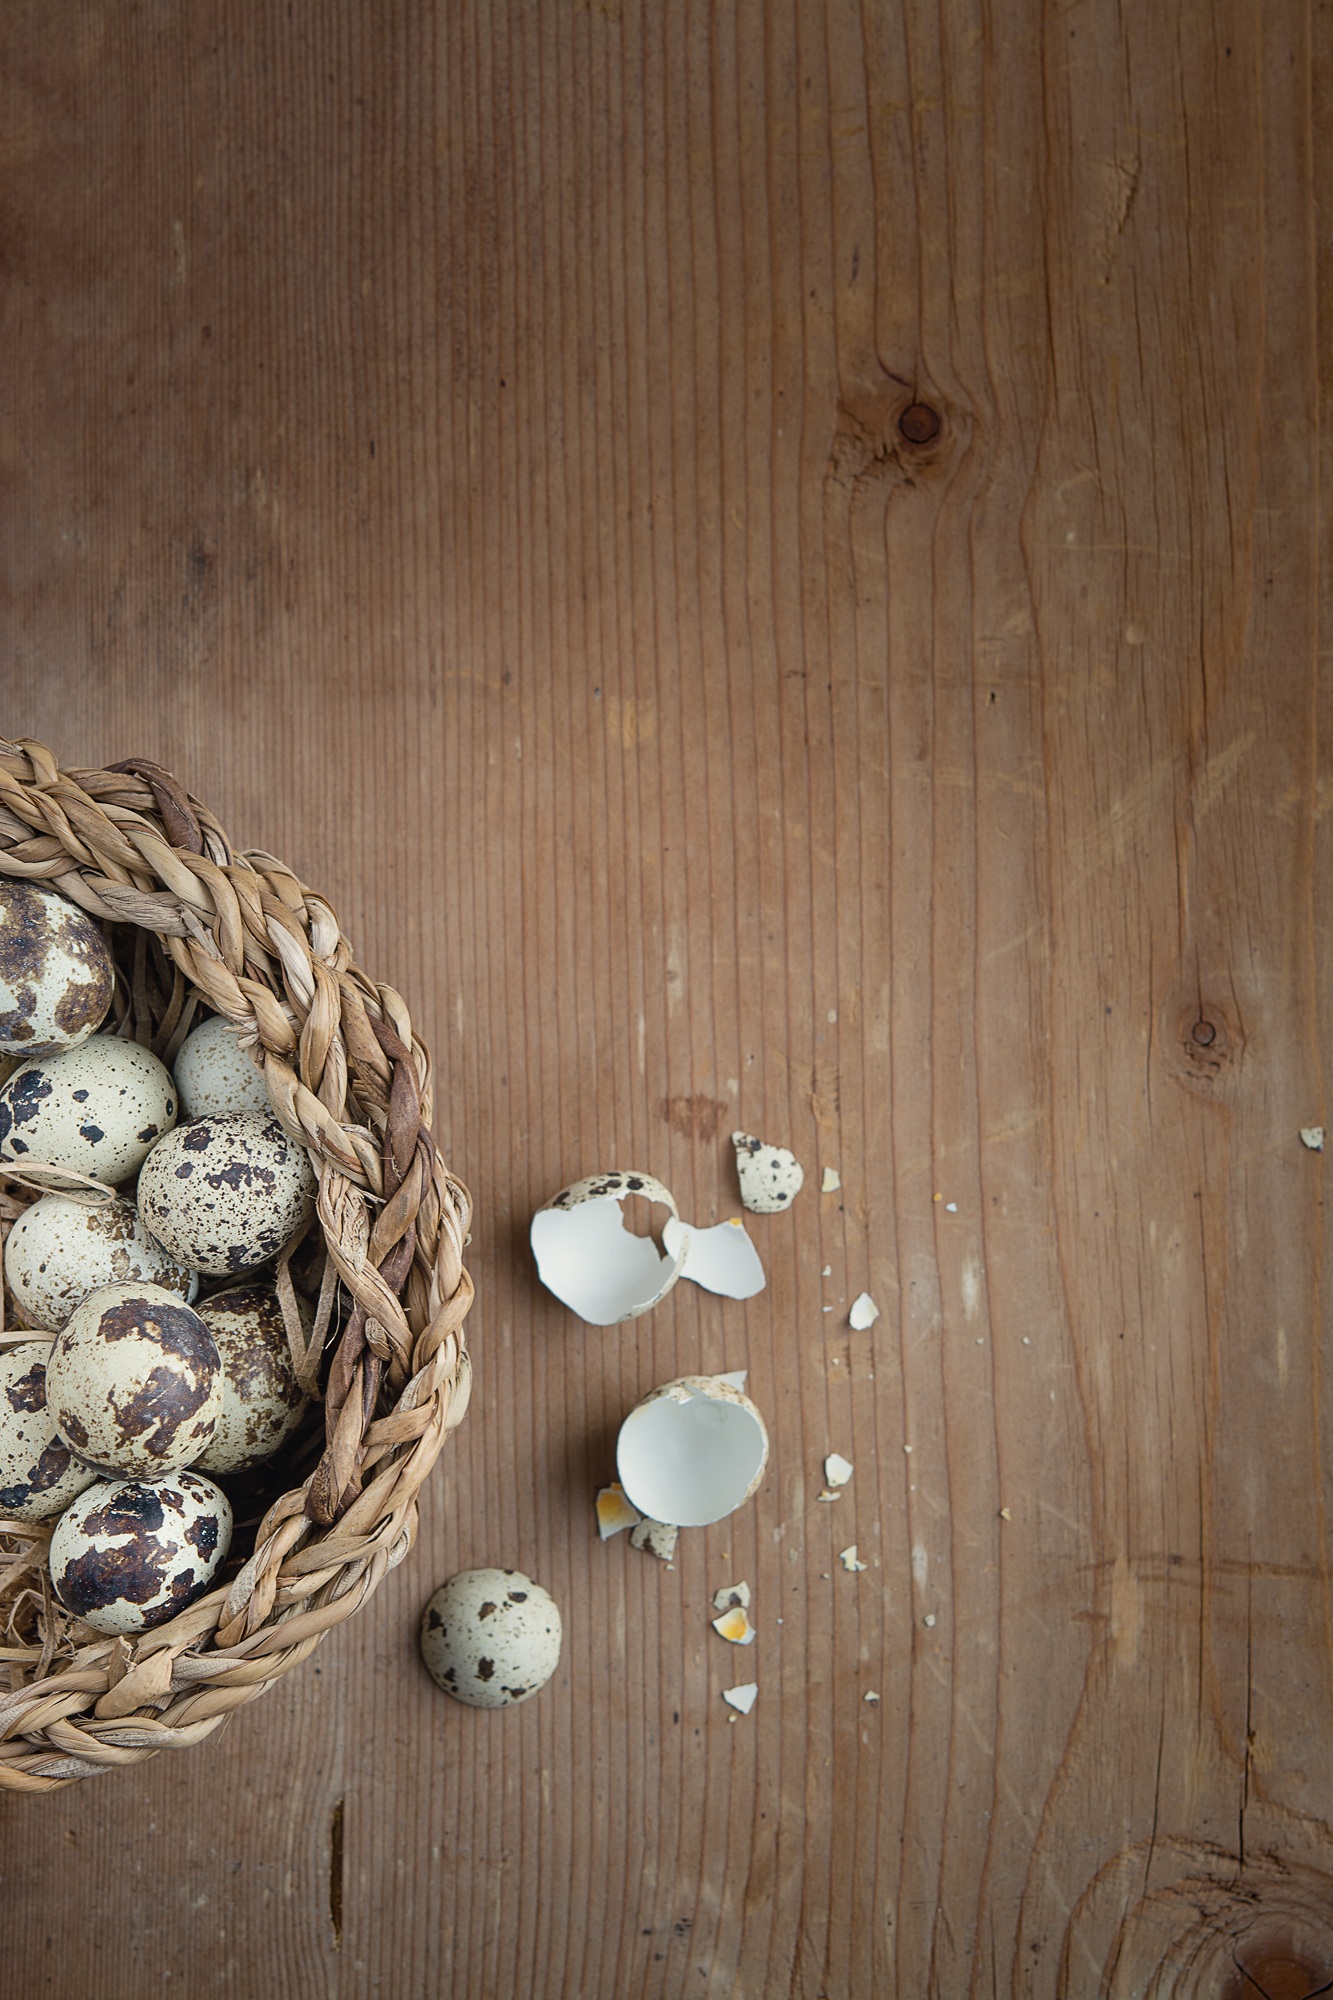
wood, floor, broken, basket, close, egg, negative space, easter, fragile, natural product, text freedom, flooring, quail eggs, small eggs, grass family